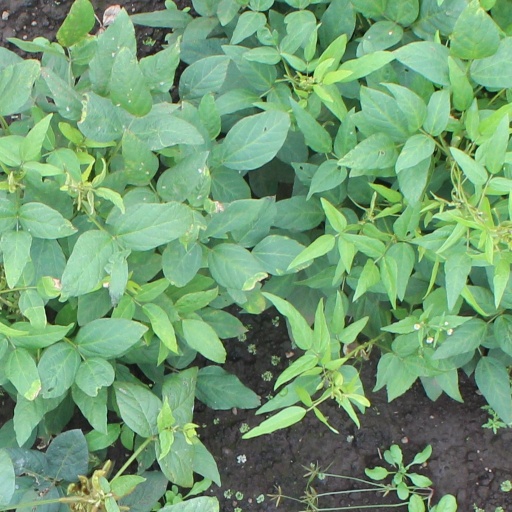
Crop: soybean